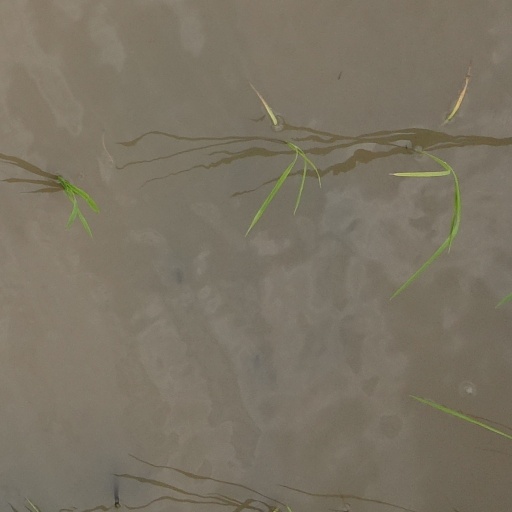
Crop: rice